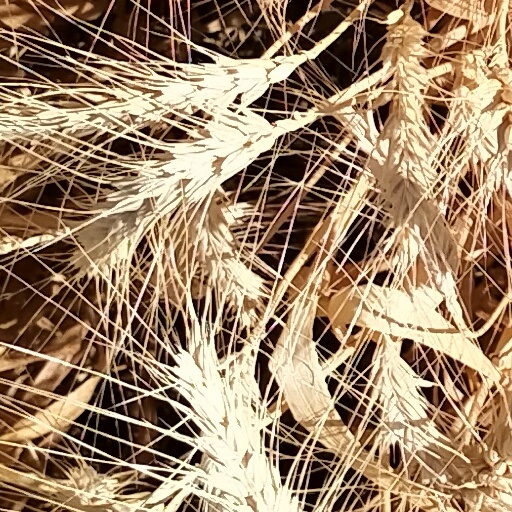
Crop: wheat